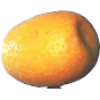
Label: kumquats